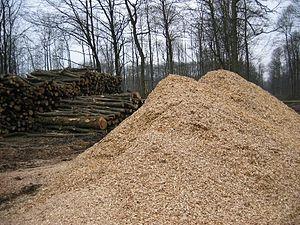
Un tas de plaquettes forestières
Une haie est une structure végétale linéaire associant arbres, arbustes et arbrisseaux, sous-arbrisseaux et autres plantes indigènes qui poussent librement, ou sont entretenus pour former une clôture entourant une unité foncière, ou pour constituer un abri à une faune locale et une flore spécifique formant un biotope particulier.
La plaquette forestière est, avec les bûches, les granulés de bois et les déchets connexes de scieries, l’une des quatre sources d’approvisionnement des chaudières au bois énergie.